Student council

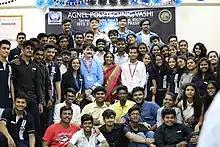
Agnel Polytechnic - College in Maharashtra, Technocratz 2019

In Hong Kong, some secondary schools have student councils, while some have Students' Unions. Student councils are directly elected by the student population, and are formed by the winning cabinet. A hierarchical structure is maintained, with positions like Secretaries/Coordinators for internal and external affairs, Treasurer, Vice-chairpersons and chairperson. Student councils represent the student body, organise events and provide welfare for students.